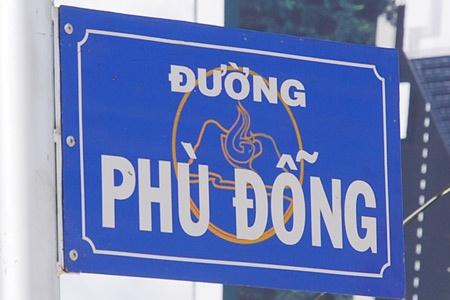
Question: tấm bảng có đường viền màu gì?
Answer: màu trắng